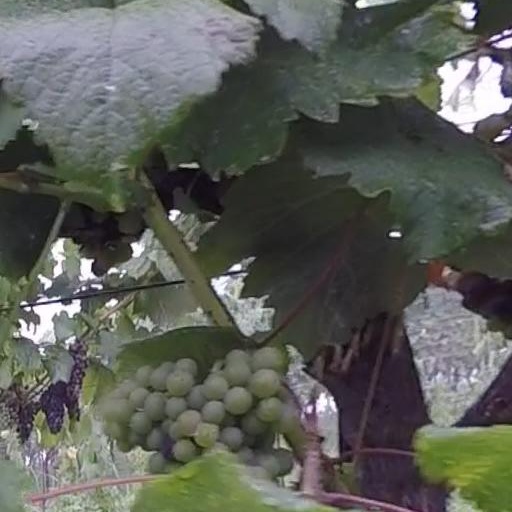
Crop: grape